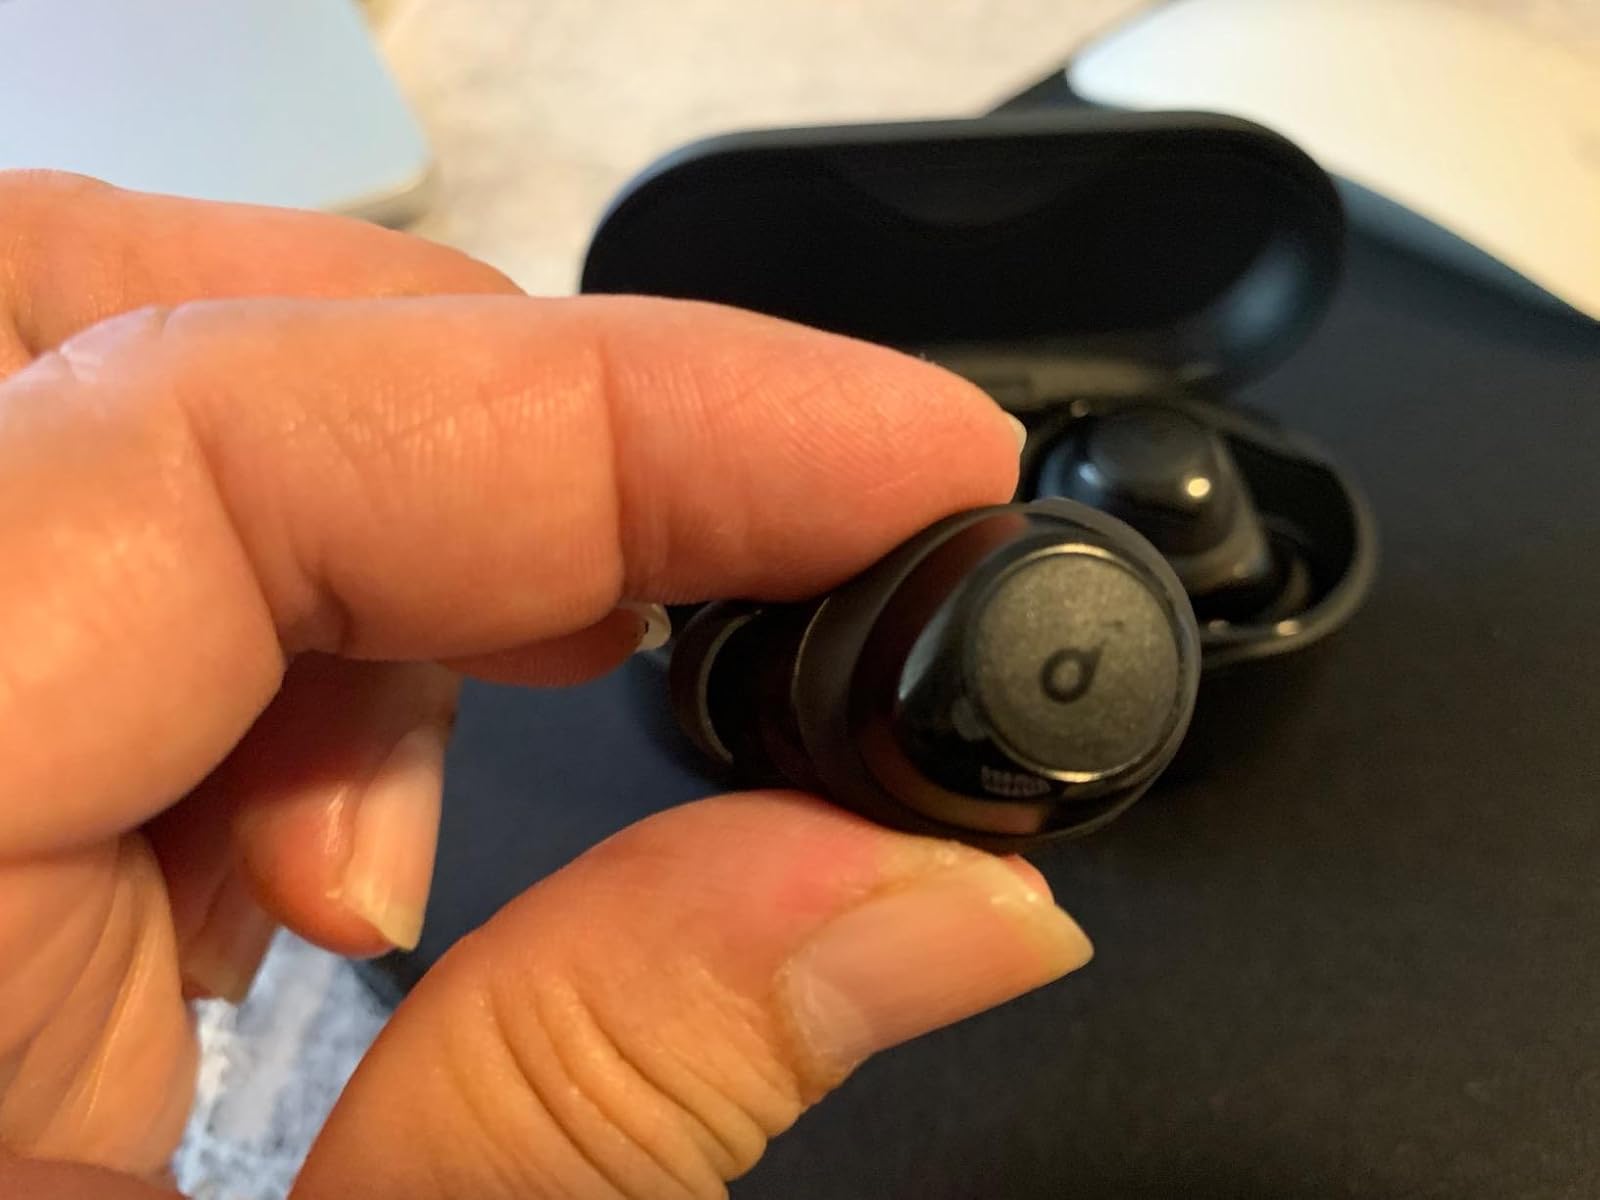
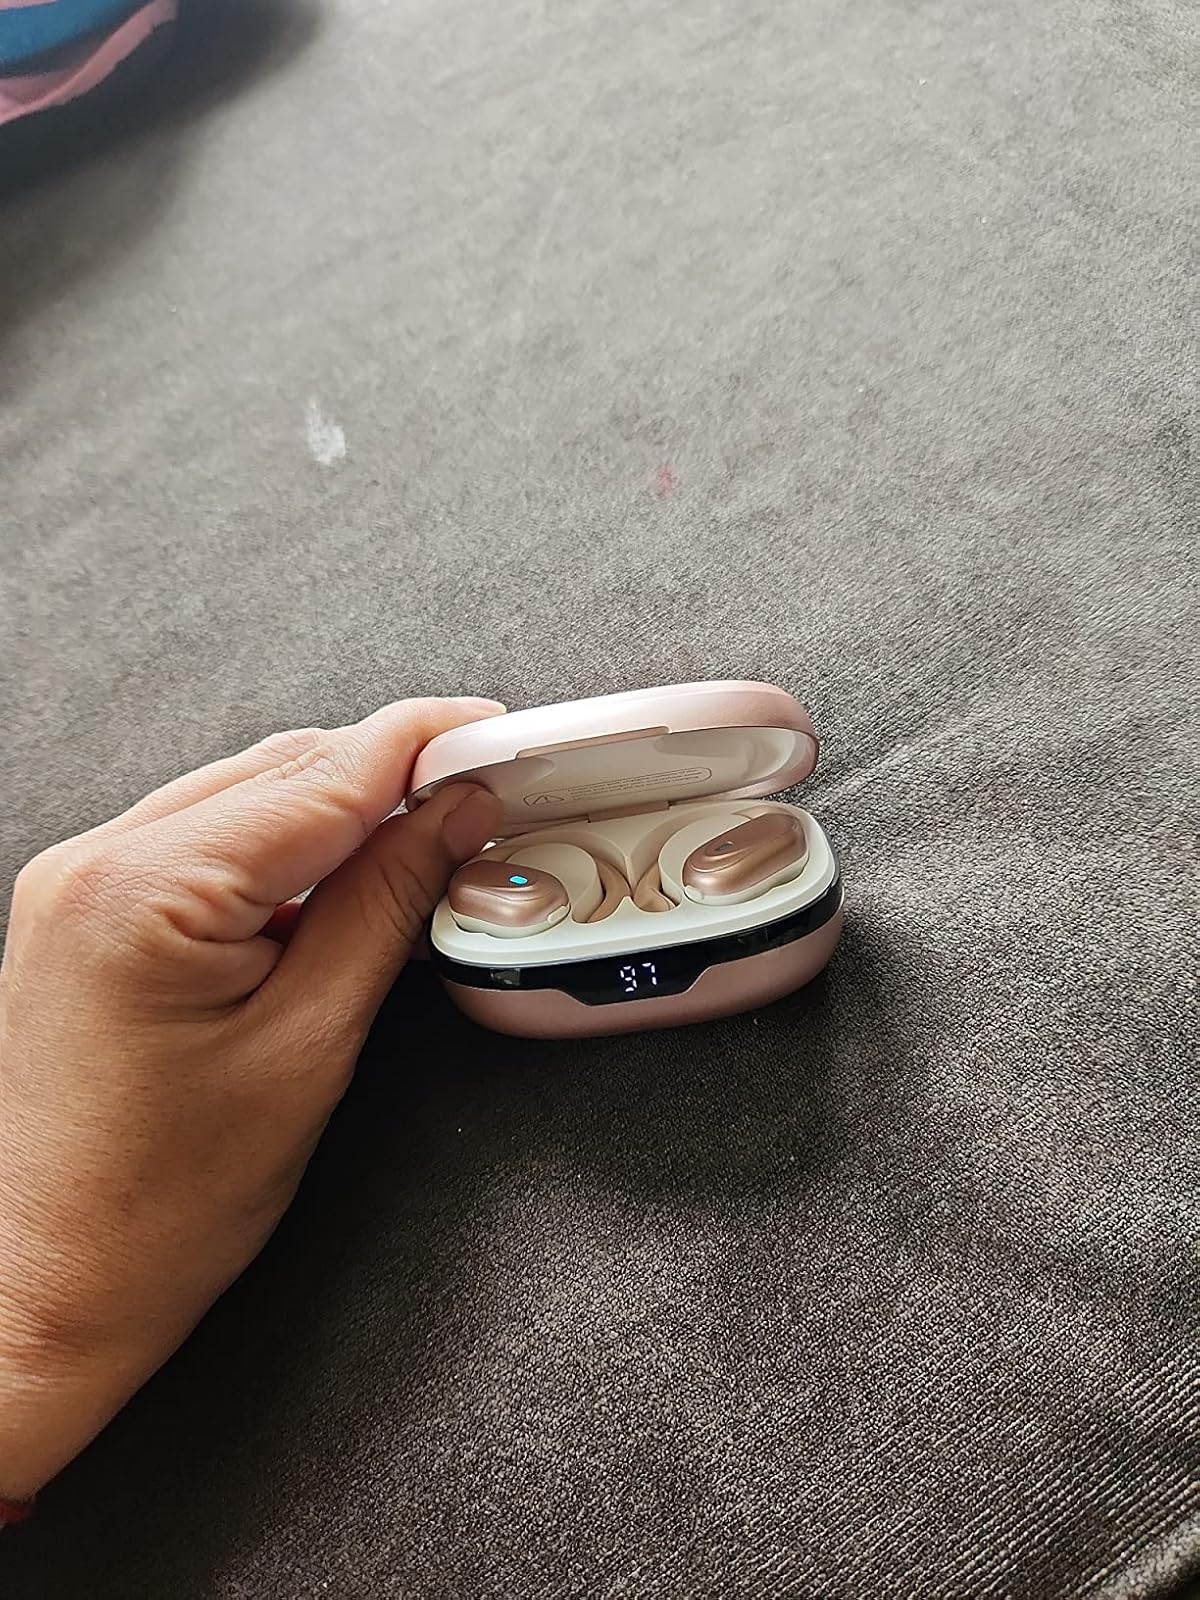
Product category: earbuds
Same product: no